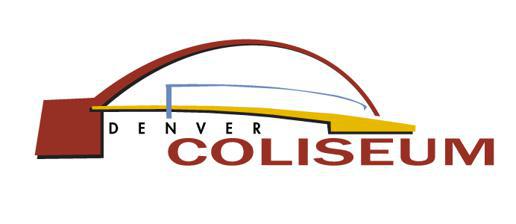
Building: Denver Coliseum
Country: United States of America
Year built: 1951
Indoor arena in Denver, Colorado Denver Coliseum Location 4600 Humboldt Street Denver , Colorado 80216 Coordinates 39°46′45″N 104°58′15″W / 39.7791279°N 104.9707305°W / 39.7791279; -104.9707305 Owner City and County of Denver Operator Division of Arts and Venues Capacity Concert: 10,500 Basketball: 9,340 Hockey: 8,140 Field size 122,400 square feet (11,370 m 2 ) Surface Multi-surface Construction Broke ground September 16, 1949 Opened December 1951 Construction cost $ 3 million Tenants Denver Mavericks ( IHL ) (1959) Denver Invaders ( WHL ) (1963–1964) Denver Rockets/Nuggets ( ABA ) (1967–1975) Denver Spurs ( WHL / CHL ) (1968–1975) Denver/Colorado Rangers (IHL) (1987–1989) Denver Pioneers ( NCAA ) (1997–1999) Colorado Wildcats ( PIFL ) (1998) Denver Aviators ( NIFL ) (2007) Denver Cutthroats ( CHL ) (2012–2014) Colorado Blizzard ( M2 ) (2017–2018) Colorado Spartans ( NAL ) (2025-present) Denver Coliseum is an indoor arena , owned by the City and County of Denver, operated by its Denver Arts & Venues and located in Denver , Colorado. The arena has a capacity of 10,200 people and was built from 1949 to 1951. The coliseum is located in Denver's Elyria-Swansea neighborhood. It sits where the Denver Pacific Railway broke ground on its Cheyenne line in 1868. Opening on November 8, 1951, with a six-day run of Shipstads & Johnson Ice Follies , today the Denver Coliseum is an integral venue of the National Western Stock Show and hosts a multitude of other events including: commencement ceremonies, rodeos, ice shows, motor shows, circuses, concerts, motivational seminars, dances, exhibits and trade shows. Notables include: CHSAA high school volleyball, spirit and basketball playoffs and championships, Disney on Ice , The Denver March Pow Wow , Rocky Mountain Percussion Association State Championship Finals, The Denver Coliseum Mineral, Fossil, Gem, and Jewelry Show , cheerleading competitions and roller derby . After McNichols Sports Arena (MSA) opened in 1975, the coliseum continued on as an alternate venue to the larger arena for events requiring less seating or overall space. This continues today after the Pepsi Center (now Ball Arena ) opened in 1999, and the subsequent demolition of MSA in 2000. History On January 10, 1952, June Haver and Walter O'Keefe hosted the official dedication of the Coliseum on the eve of the first stock show in the arena and over the years the Coliseum hosted many celebrities and artists including: Elvis Presley (April 8, 1956 – 2 shows, November 17, 1970, April 30, 1973); The Grateful Dead (November 20 and 21, 1973); The Who (December 4 and 5, 1971); Frank Sinatra (May 1, 1975); The Rolling Stones (November 29, 1965; June 16, 1972); Led Zeppelin (March 25, 1970, June 21, 1972, May 25, 1973); Stevie Wonder (opening for the Rolling Stones on June 16, 1972, November 3, 1974); The Lovin' Spoonful ; The Monkees ; Cream ; Crosby, Stills, Nash & Young (November 26, 1969, May 12, 1970); Ike & Tina Turner ; The Jackson 5 (August 20, 1971) and (February 23, 1974); Black Sabbath (February 27 and October 18, 1971); The Moody Blues ; Pink Floyd (April 17, 1975); Neil Diamond (May 8, 1971); Santana ; Jethro Tull ; Yes ; Eagles (August 2, 1972); Bob Dylan ; Eric Clapton ; Rage Against the Machine (November 1999); Rammstein (May 20, 2012), Bassnectar (June 10, 2019) and many more. The arena has been home ice to several hockey teams from various leagues including the Denver Cutthroats (2012–2014), the Denver/Colorado Rangers (1987–1989), the Denver Spurs (1968–1975), the Denver Invaders (1963–64) and the Denver Mavericks (1959). The University of Denver Pioneers college hockey team played many of its home games at the Coliseum during the renovation of the University of Denver Arena in 1972–73, and when the current Magness Arena was under construction, between 1997 and 1999.  The USA Curling Men's and Women's National Championships were held at the Denver Coliseum during February 5–11, 2023. The coliseum was an annual stop for the historic Ringling Brothers and Barnum and Bailey Circus and, starting in 2024 will begin hosting Ringling Brothers and Barnum & Bailey presents The Greatest Show On Earth.  The venue also hosted the WCW 's Spring Stampede (1998) and the Colorado Wildcats of the Professional Indoor Football League . President Dwight Eisenhower stopped in Denver on his tour of western states in support of Republican candidates on October 8, 1962. In 1976, a planned Marvin Gaye concert was canceled after learning that Gaye was at his home in Los Angeles sleeping, led to rioting at the coliseum, a series of lawsuits for fraud and deceiving ticket buyers, and giving the media a field day as the top story. On April 5, 2005, after a women's boxing match held at the coliseum, boxer Becky Zerlentes died of her injuries following a third-round knockout loss to Heather Schmitz. Santana played the Denver Coliseum six times, securing the title of "House Band". Denver Department of Public Health & Environment utilized the Coliseum as a shelter for people experiencing homelessness from 2020 to 2021 to provide safe distancing which existing shelters could not provide in response to COVID-19, as a warming shelter for two nights of extreme cold during December 21 –23, 2022. References